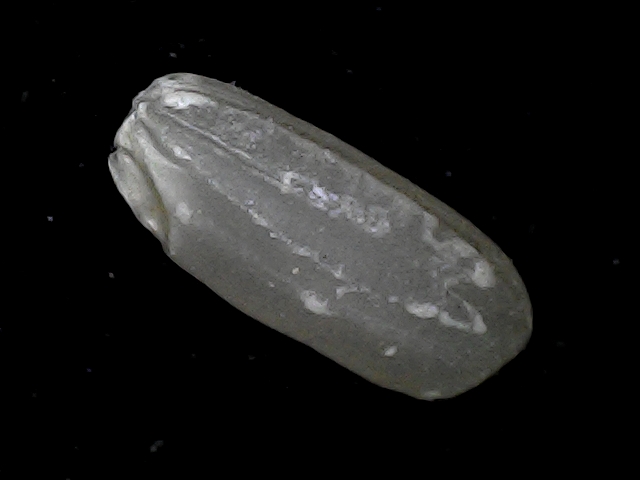
Rice variety: BD79